Princess Pauline of Anhalt-Bernburg

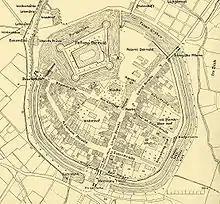
Map of Detmold around 1660

She planned to retire to the Lippehof, a baroque palace built in Lemgo in 1734, but she died on 29 December 1820, a few months after she had handed over government business to her son Leopold II on 3 July 1820.